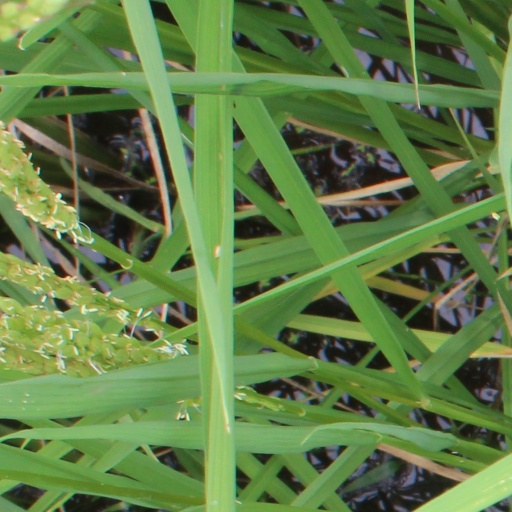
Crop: rice